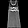
Label: T - shirt / top